McDonnell Douglas A-4G Skyhawk

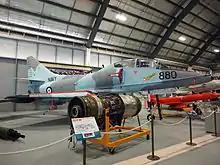
A-4G 880 on display at the Fleet Air Arm Museum in 2015

In April 2011, the New Zealand Government returned TA-4K N13-154911 (880 in RAN service and NZ6255 in RNZAF service) to Australia. The Skyhawk had served with 724 Squadron from 1967 until 1984, and was flown back to Australia in April 2012 within one of the RAAF's Boeing C-17 Globemaster III transports. This aircraft is currently displayed at the RAN's Fleet Air Arm Museum. Since November 1999 a former American A-4B (142871) was first displayed as A-4G 885 (154906) and from 2007 as A-4G 882 (154903) at this museum.